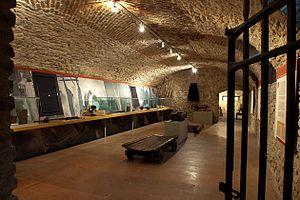
Musée de salame de Felino - Felino (PR) - Italie Italiano: Museo del Salame di Felino - Felino (PR)